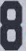
Number: 8